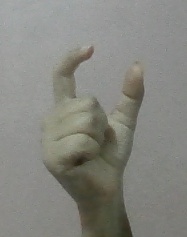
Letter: nun